Derail

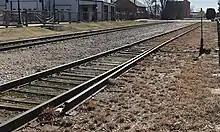
Split rail type derail on the A&M in Rogers, Arkansas

The third type of derail is the portable derail, and is used by railroad mechanical crews, as well as some industries. This is often used in conjunction with blue flag rules (meaning equipment on the track must not be moved, as workers are on or near the equipment) and is temporary in nature. They are placed onto one side of the rail with the derail pointed to the outside of the track. Then there is a part of the derail that is able to be tightened down to the rail and then secured with a locking mechanism. If the derail is left unlocked for any reason or does not have a locking mechanism deployed then the owner of the derail can face substantial fines if found by an FRA inspector (.).